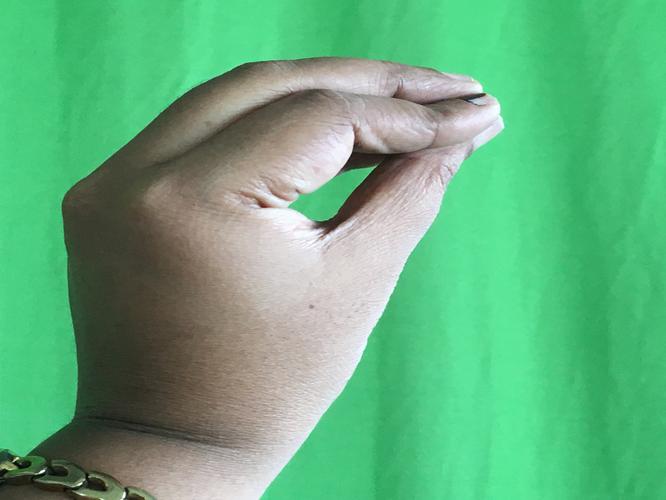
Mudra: Mukulam
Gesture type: single_hand